Weigongcun station

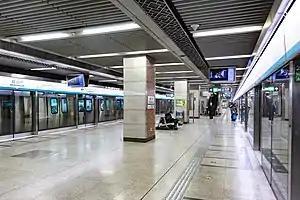
Platform

Weigongcun Station is a station on Line 4 of the Beijing Subway.